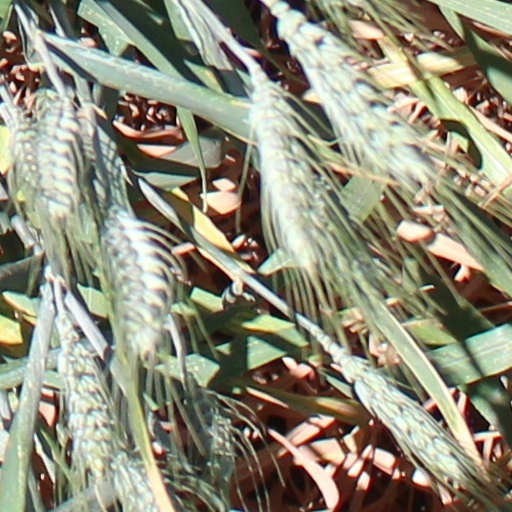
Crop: wheat